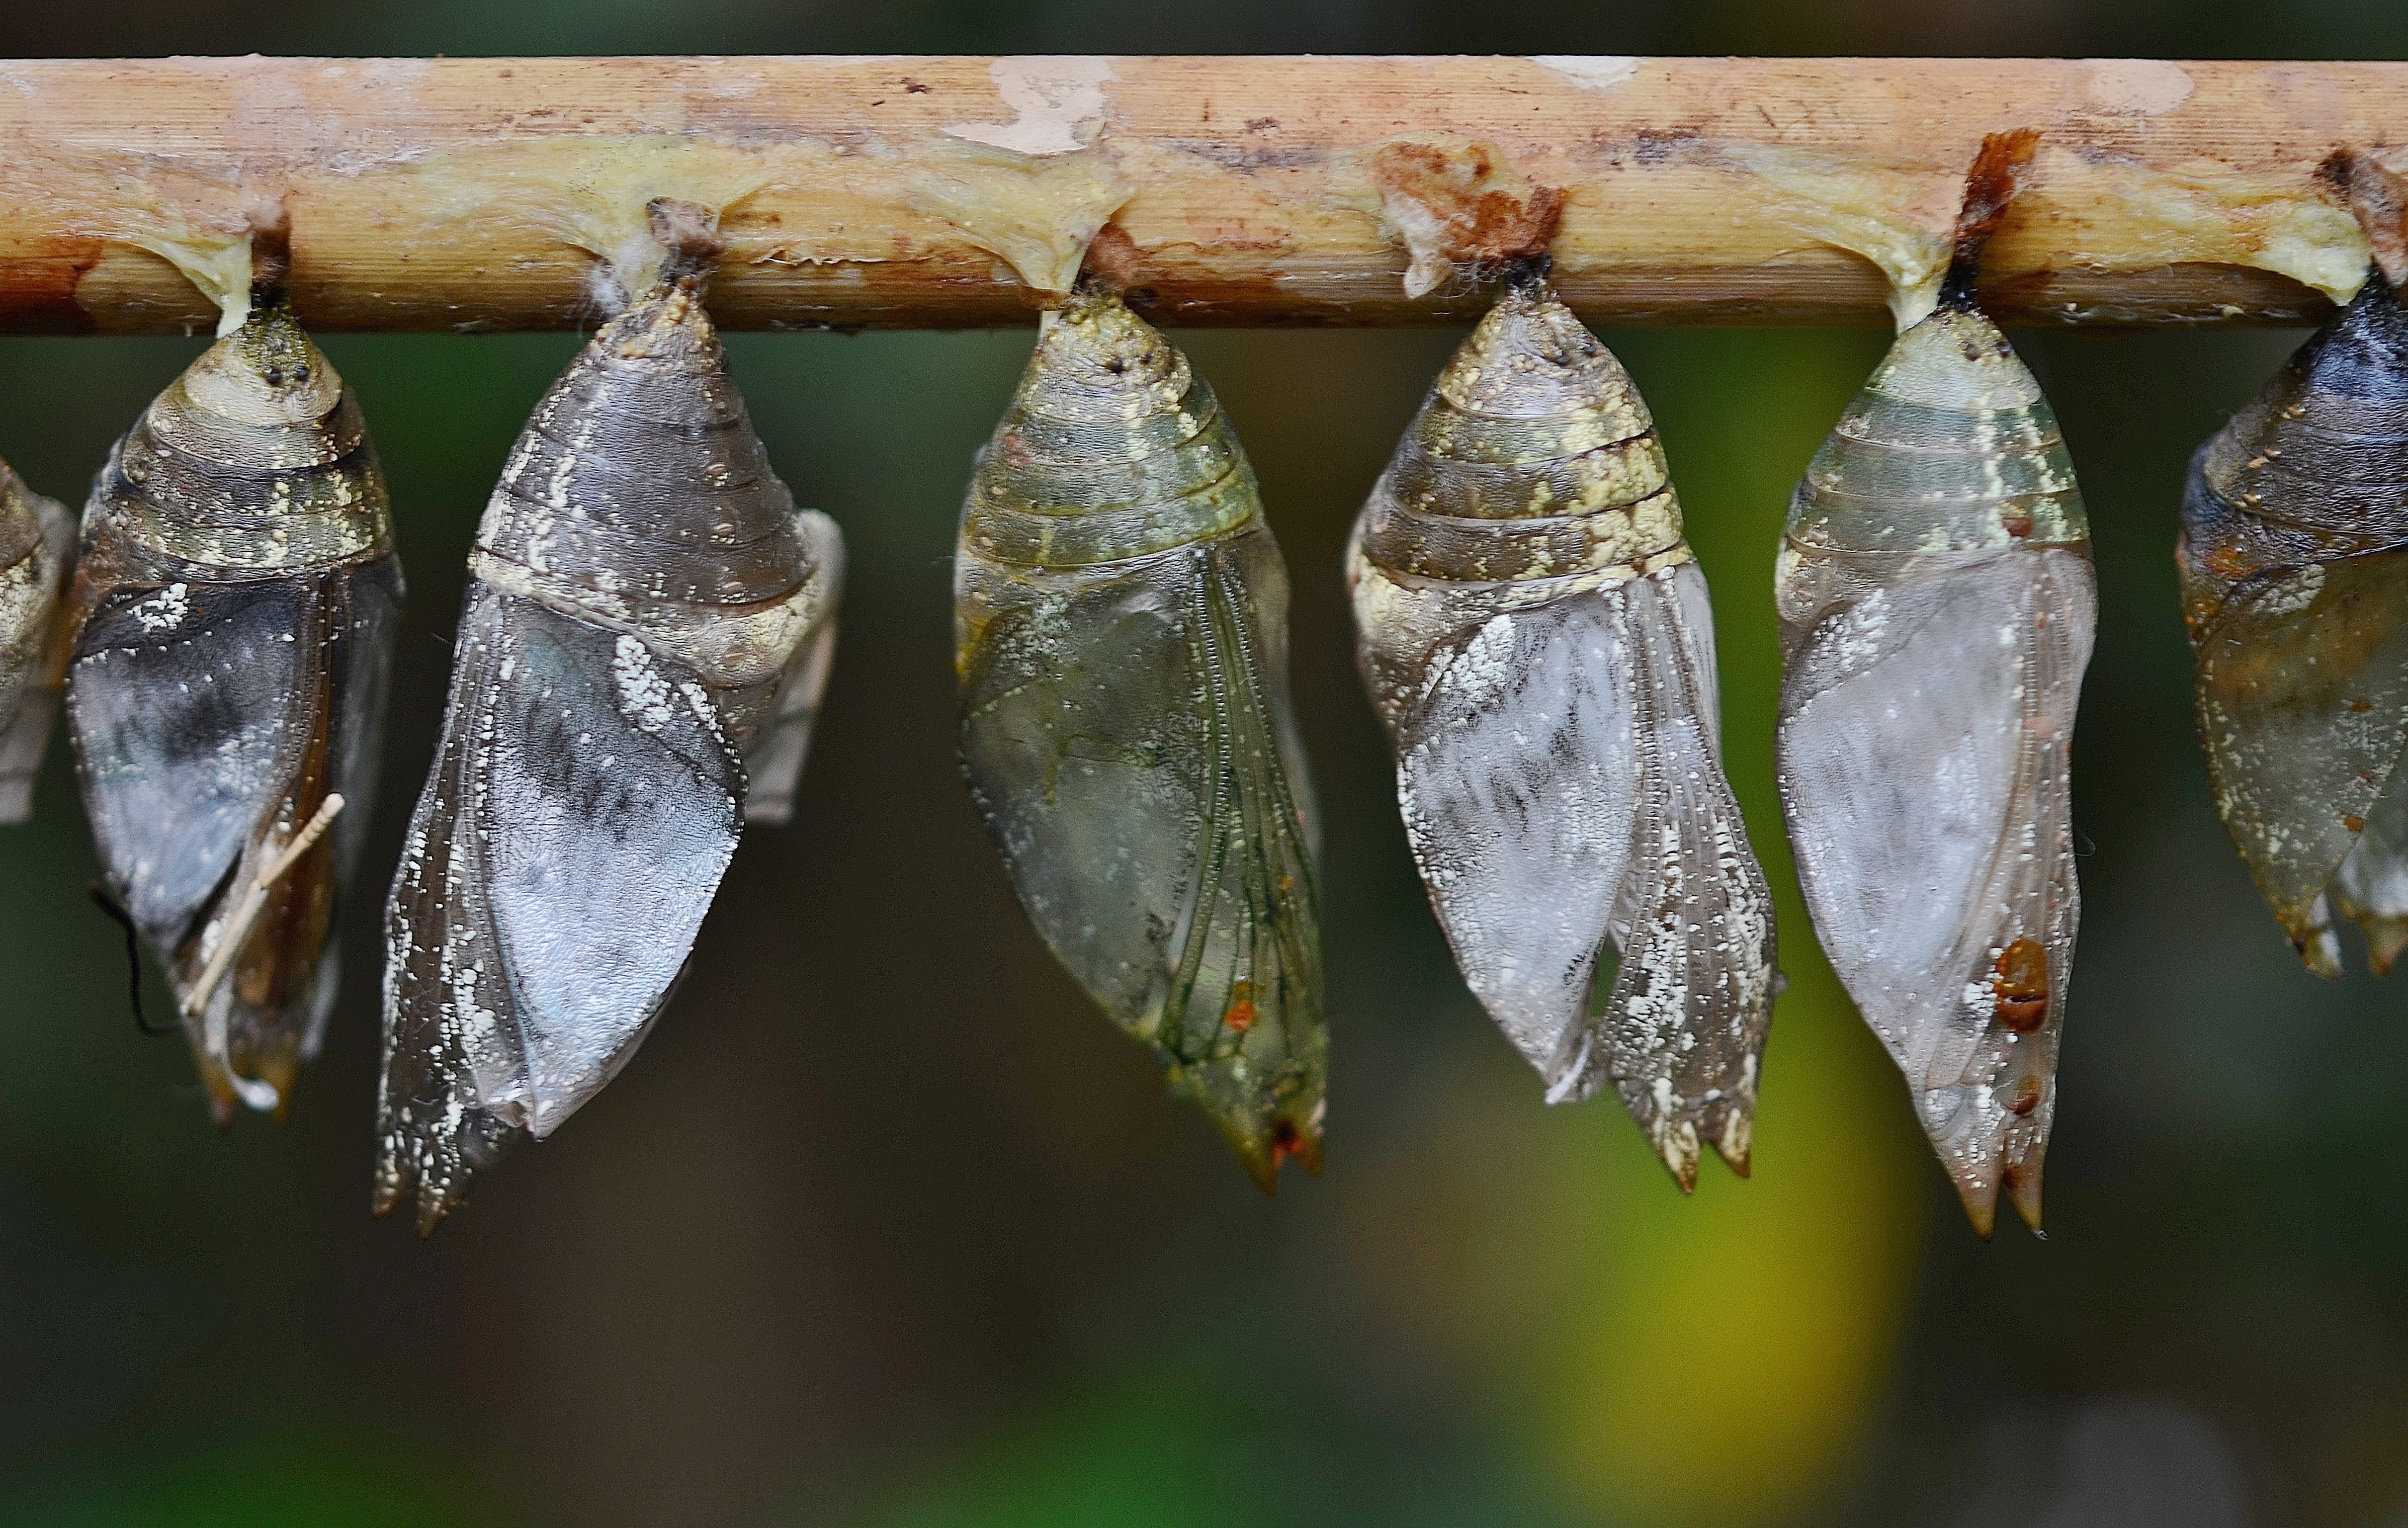
nature, branch, leaf, flower, insect, macro, botany, butterfly, flora, fauna, close up, papilionidae, larva, macro photography, larvae, cocoons, moths and butterflies, insect larvae, parides iphidamas